Hugo Mühlig

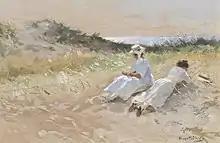
Hugo Mühlig, "Partie auf Sylt", 1911

Hugo Mühlig (9 November 1854 – 16 February 1929) was a German Impressionist painter. From 1881, he lived in Düsseldorf as a painter of landscapes and genre scenes.